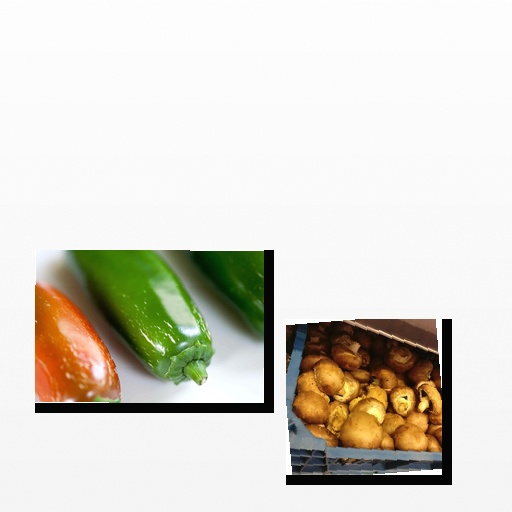
Food items: jalapeno, mushroom